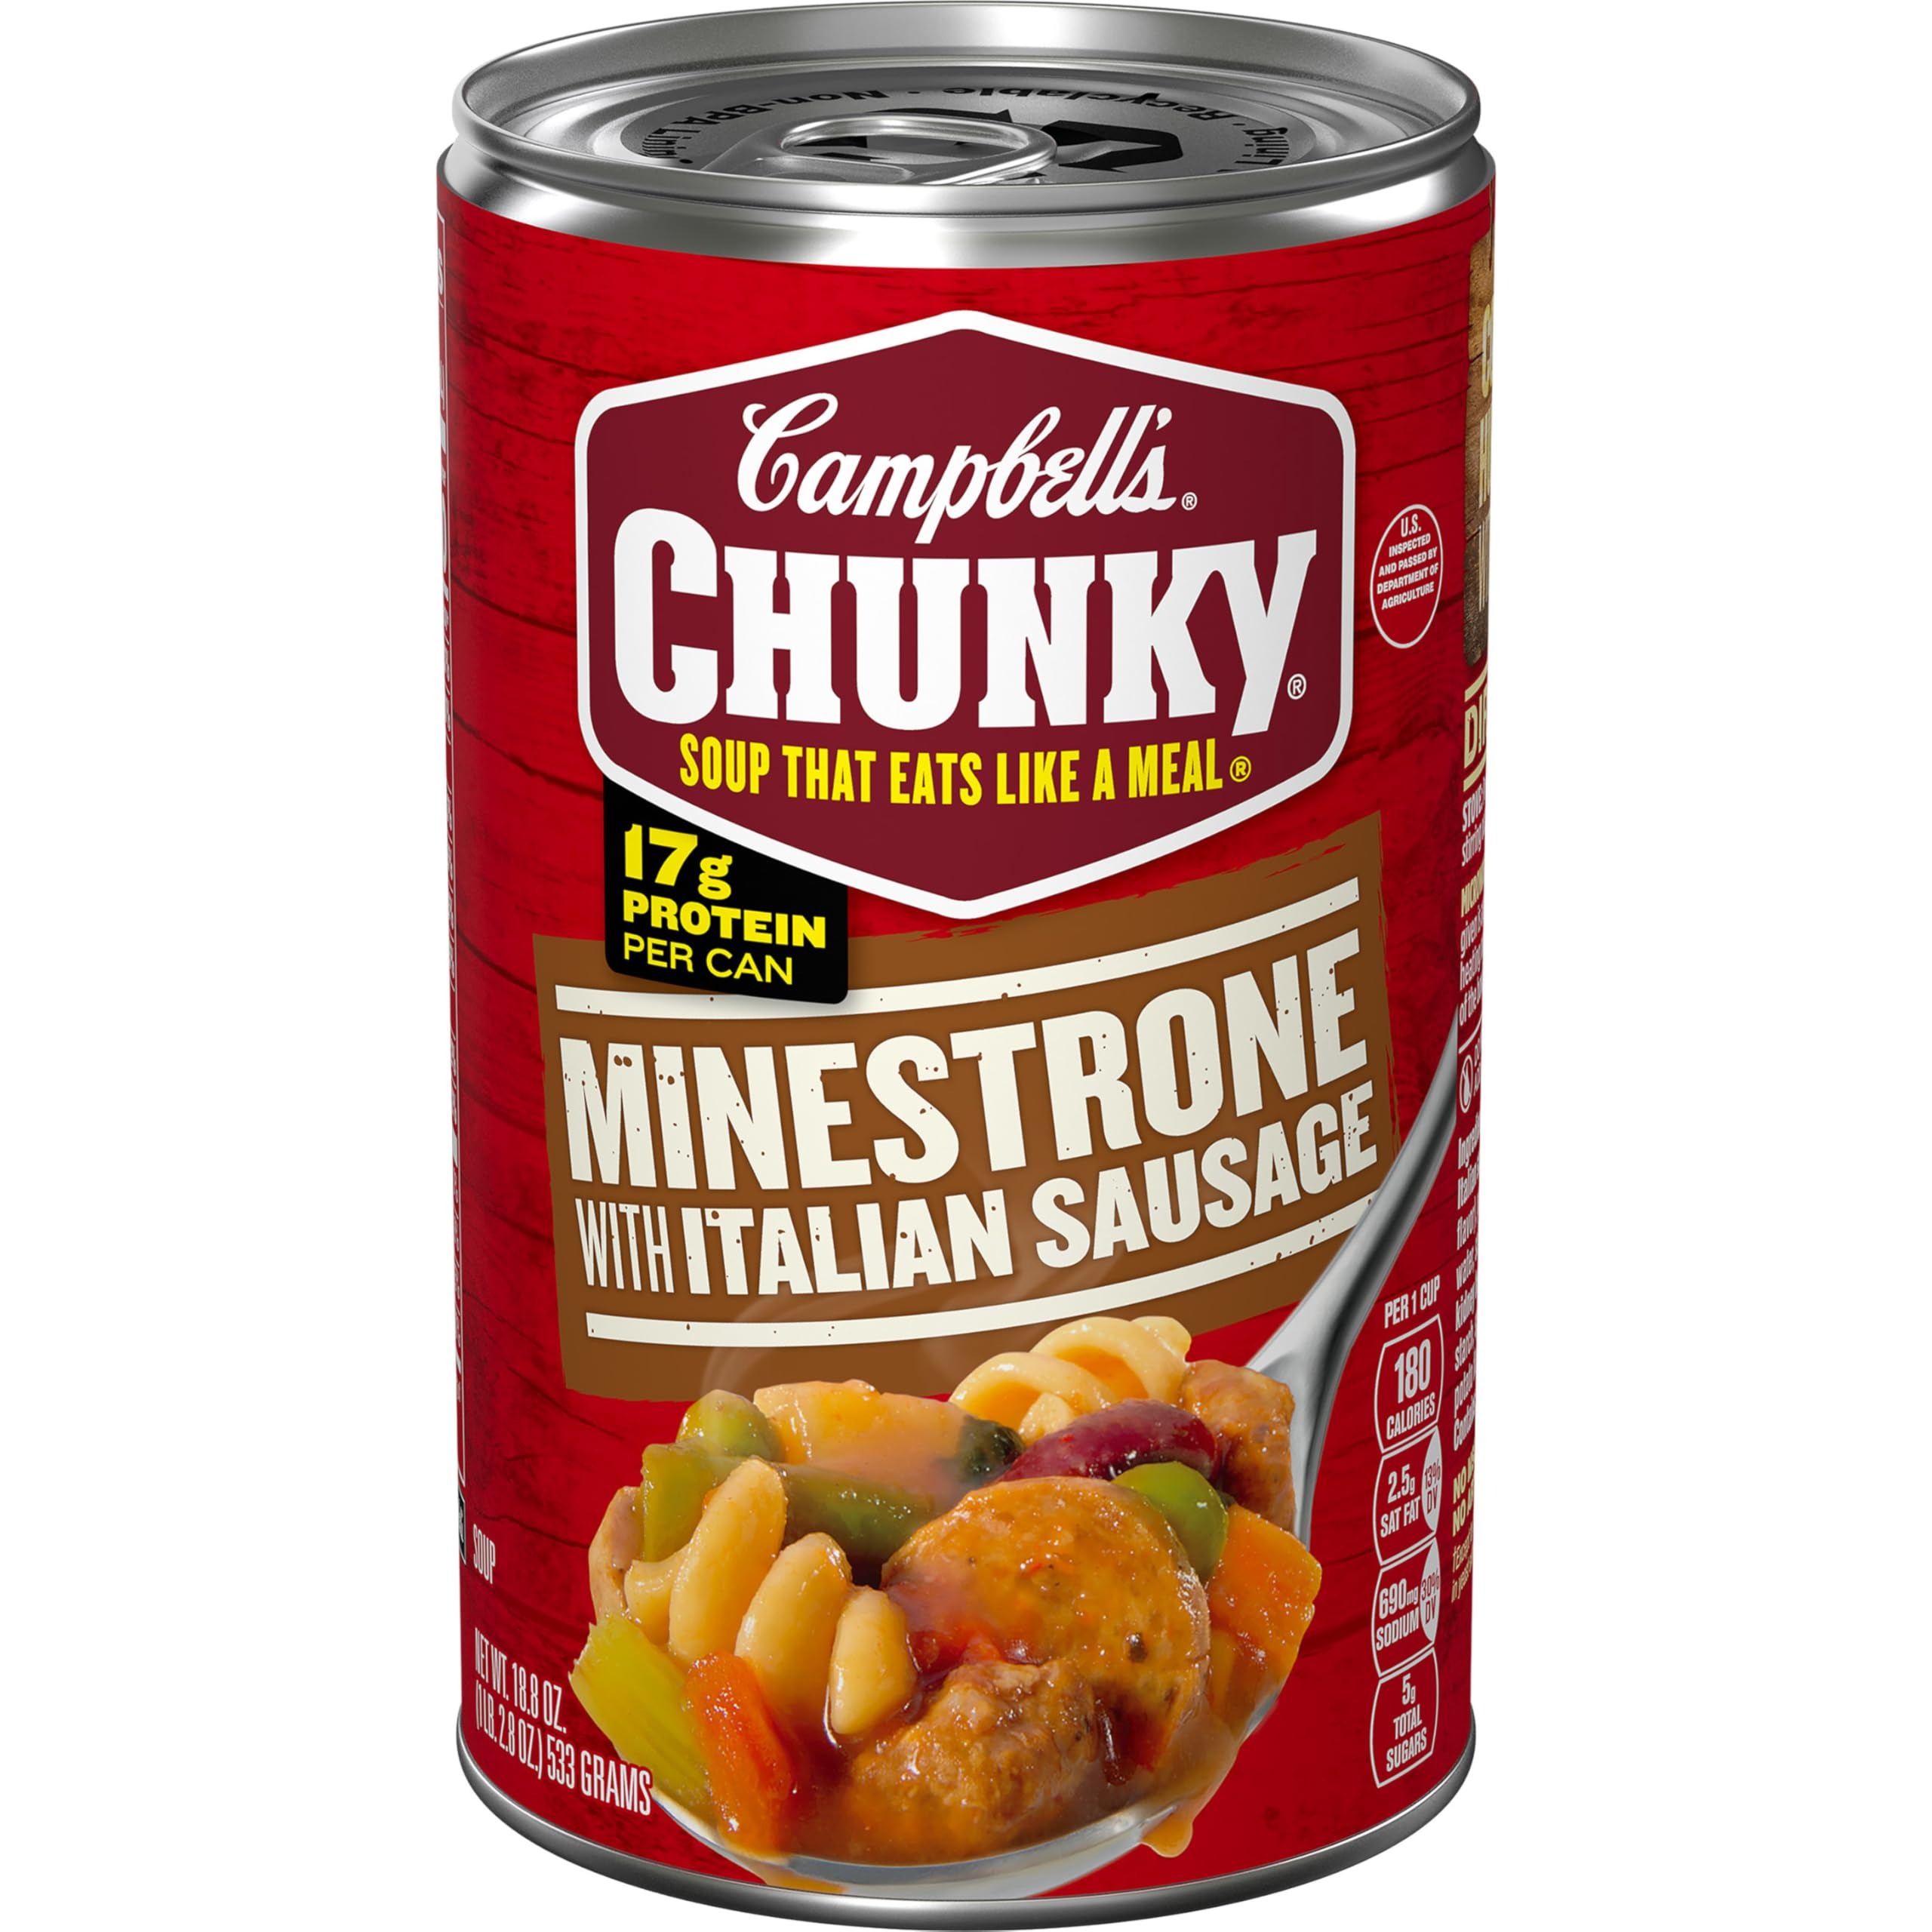
Item Name: Campbell’s Chunky Soup, Minestrone with Italian Sausage Soup, 18.8 Oz Can
Bullet Point 1: Campbell's Chunky Soup: One (1) 18.8 oz can of Campbell’s Chunky Minestrone with Italian Sausage Soup
Bullet Point 2: Big Flavors: Vegetable soup with tomatoes, Italian sausage, potatoes, pasta and kidney beans
Bullet Point 3: 17 grams of Protein: Hearty soup that has vegetables and 17 grams of protein in each can
Bullet Point 4: Pantry Staple: Enjoy this soup at home or at work as part of a delicious, filling lunch, or take on outdoor adventures to eat by the campfire
Bullet Point 5: Microwavable Soup: This easy to microwave soup is simple to prepare, just heat in a microwave-safe bowl and serve
Value: 18.8
Unit: Ounce

Price: 2.79